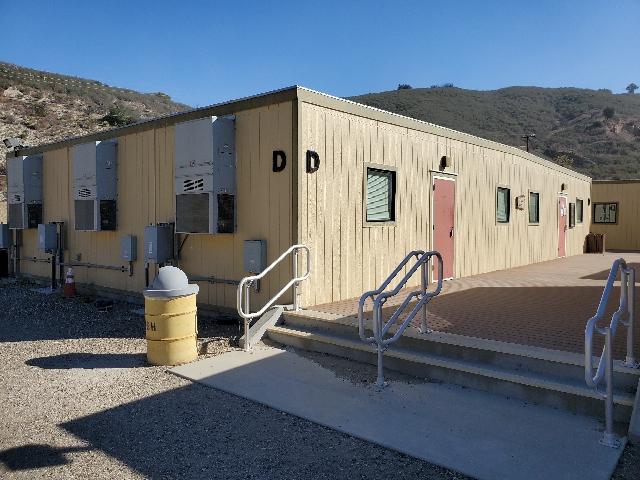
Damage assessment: no_damage